Ed White (astronaut)

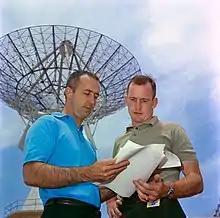
Edward White with Jim McDivitt (left) reading training plans for Gemini 4 mission

White was selected to be the pilot of Gemini 4, with McDivitt as his command pilot. The Chief of the Astronaut Office, Mercury Seven astronaut Deke Slayton, paired them because they knew each other well, having attended the University of Michigan and test pilot school together. The mission objectives were ill-defined at first, but consideration was given to performing extravehicular activity (EVA), space rendezvous and orbital station-keeping.